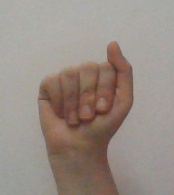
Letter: saad